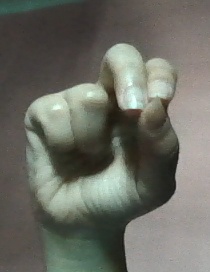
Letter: gaaf